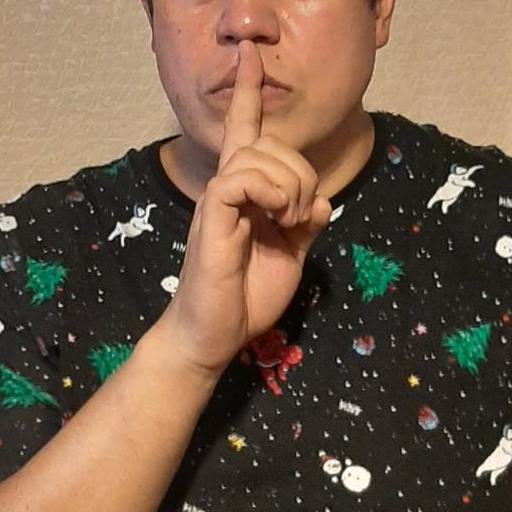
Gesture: mute